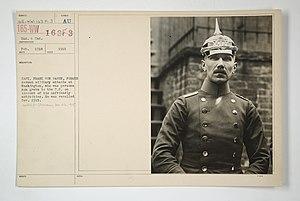
.